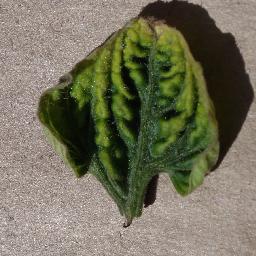
Label: Tomato___Tomato_Yellow_Leaf_Curl_Virus